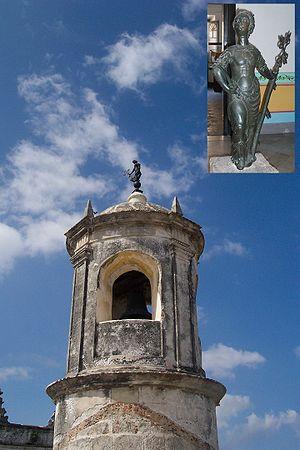
La Giraldilla est une célèbre statue de bronze de La Havane à Cuba, créée par le sculpteur Jeronimo Martin Pinzon. Elle est un des symboles de la ville de La Havane.
Le Castillo de la Real Fuerza est un musée forteresse militaire du XVIᵉ siècle de La Havane à Cuba. C'est la plus vieilles forteresses en pierre d'Amérique.
Inés de Bobadilla parfois Isabel de Bobadilla était la fille de Pedro Arias Dávila et de Isabel de Bobadilla. Elle épousa, en 1537, Hernando de Soto qui fut alors nommé gouverneur de Cuba et Adelantado de Florida. Son époux quittant Cuba lors de son expédition d'exploration de la Floride de 1539 à 1543, elle devint la première et la seule femme gouverneur de Cuba. Le Castillo de la Real Fuerza à Cuba porte sur sa tour de guet une statue représentant une femme, La Giraldilla. Bien qu'aucune source ne permette de l'affirmer, on suggère souvent qu'elle y fut placée pour honorer Inès de Bobadilla dont on raconte que tous les jours, elle guettait au loin le retour de son mari.